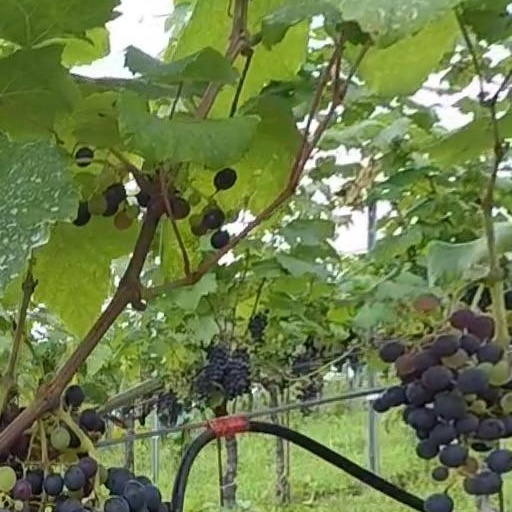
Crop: grape